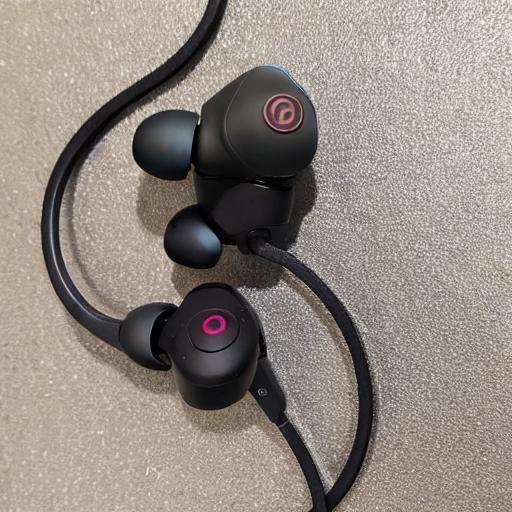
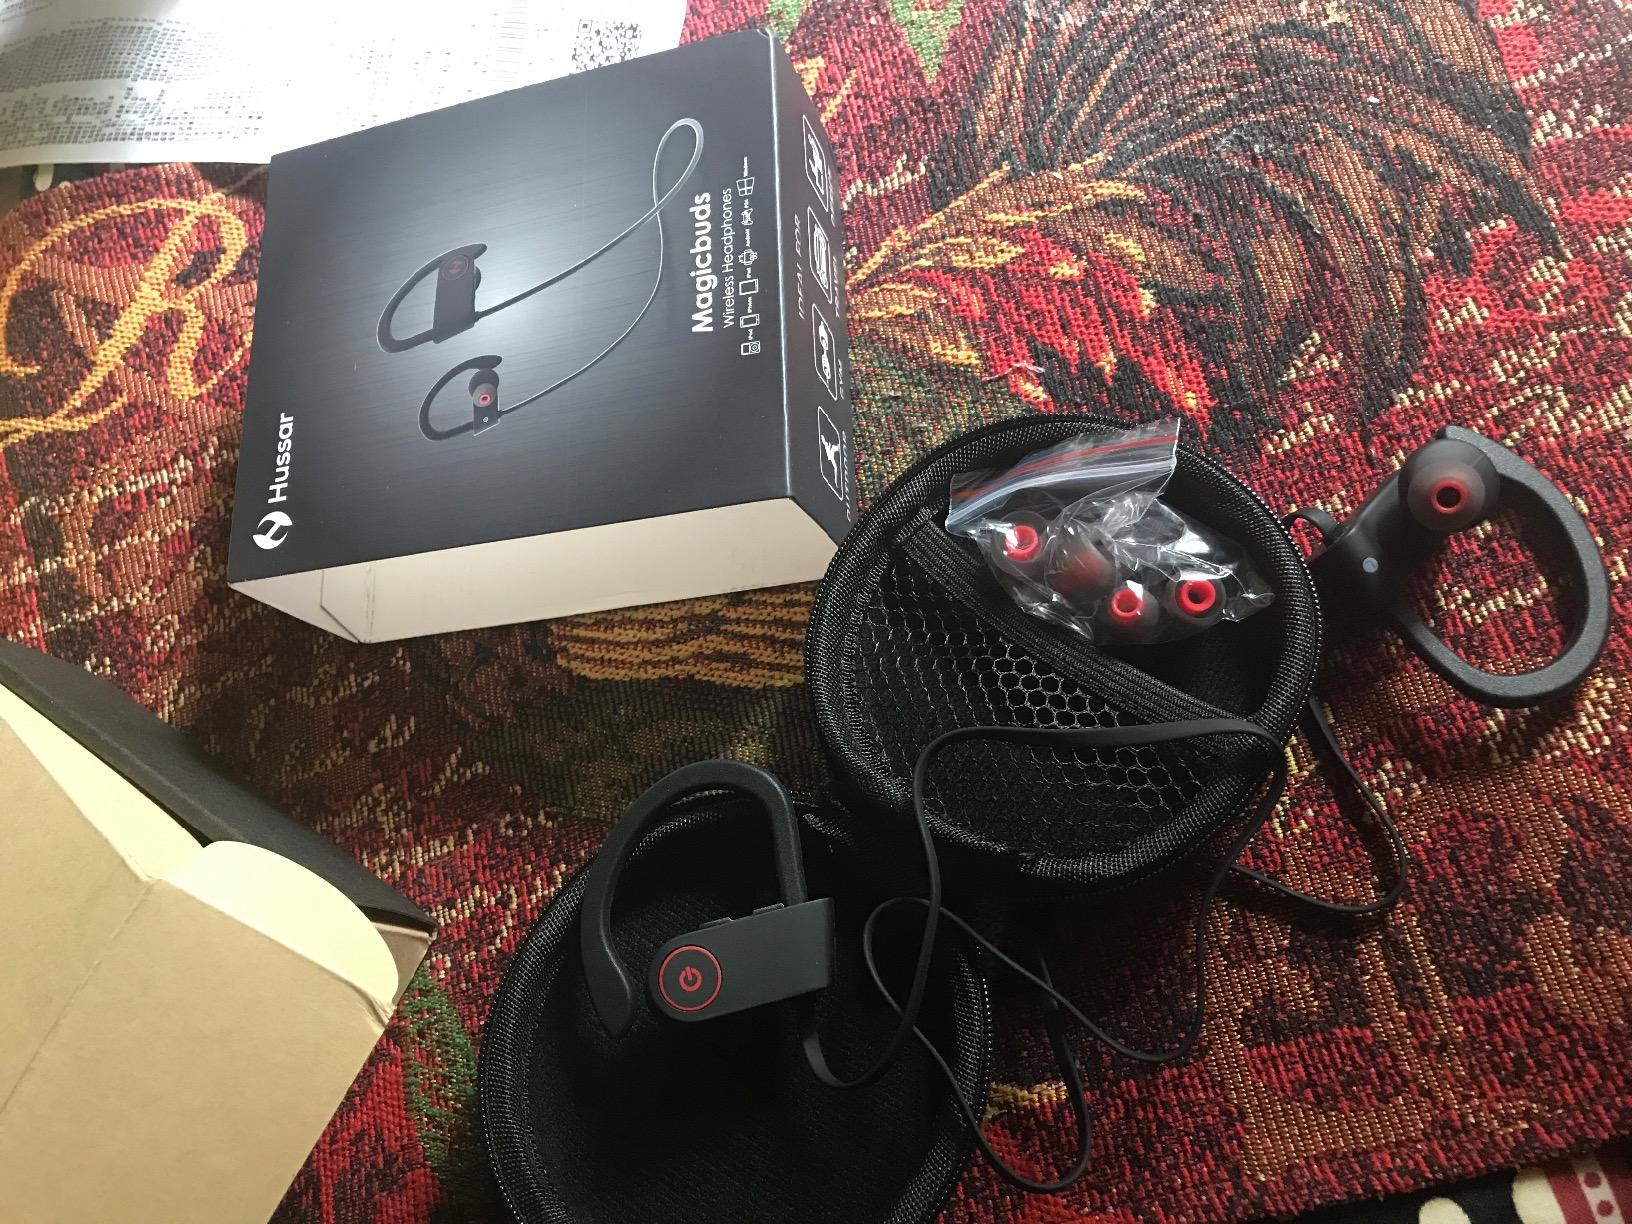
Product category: headphones
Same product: no